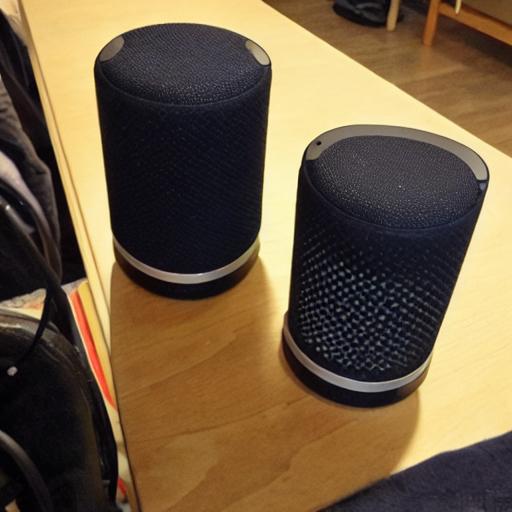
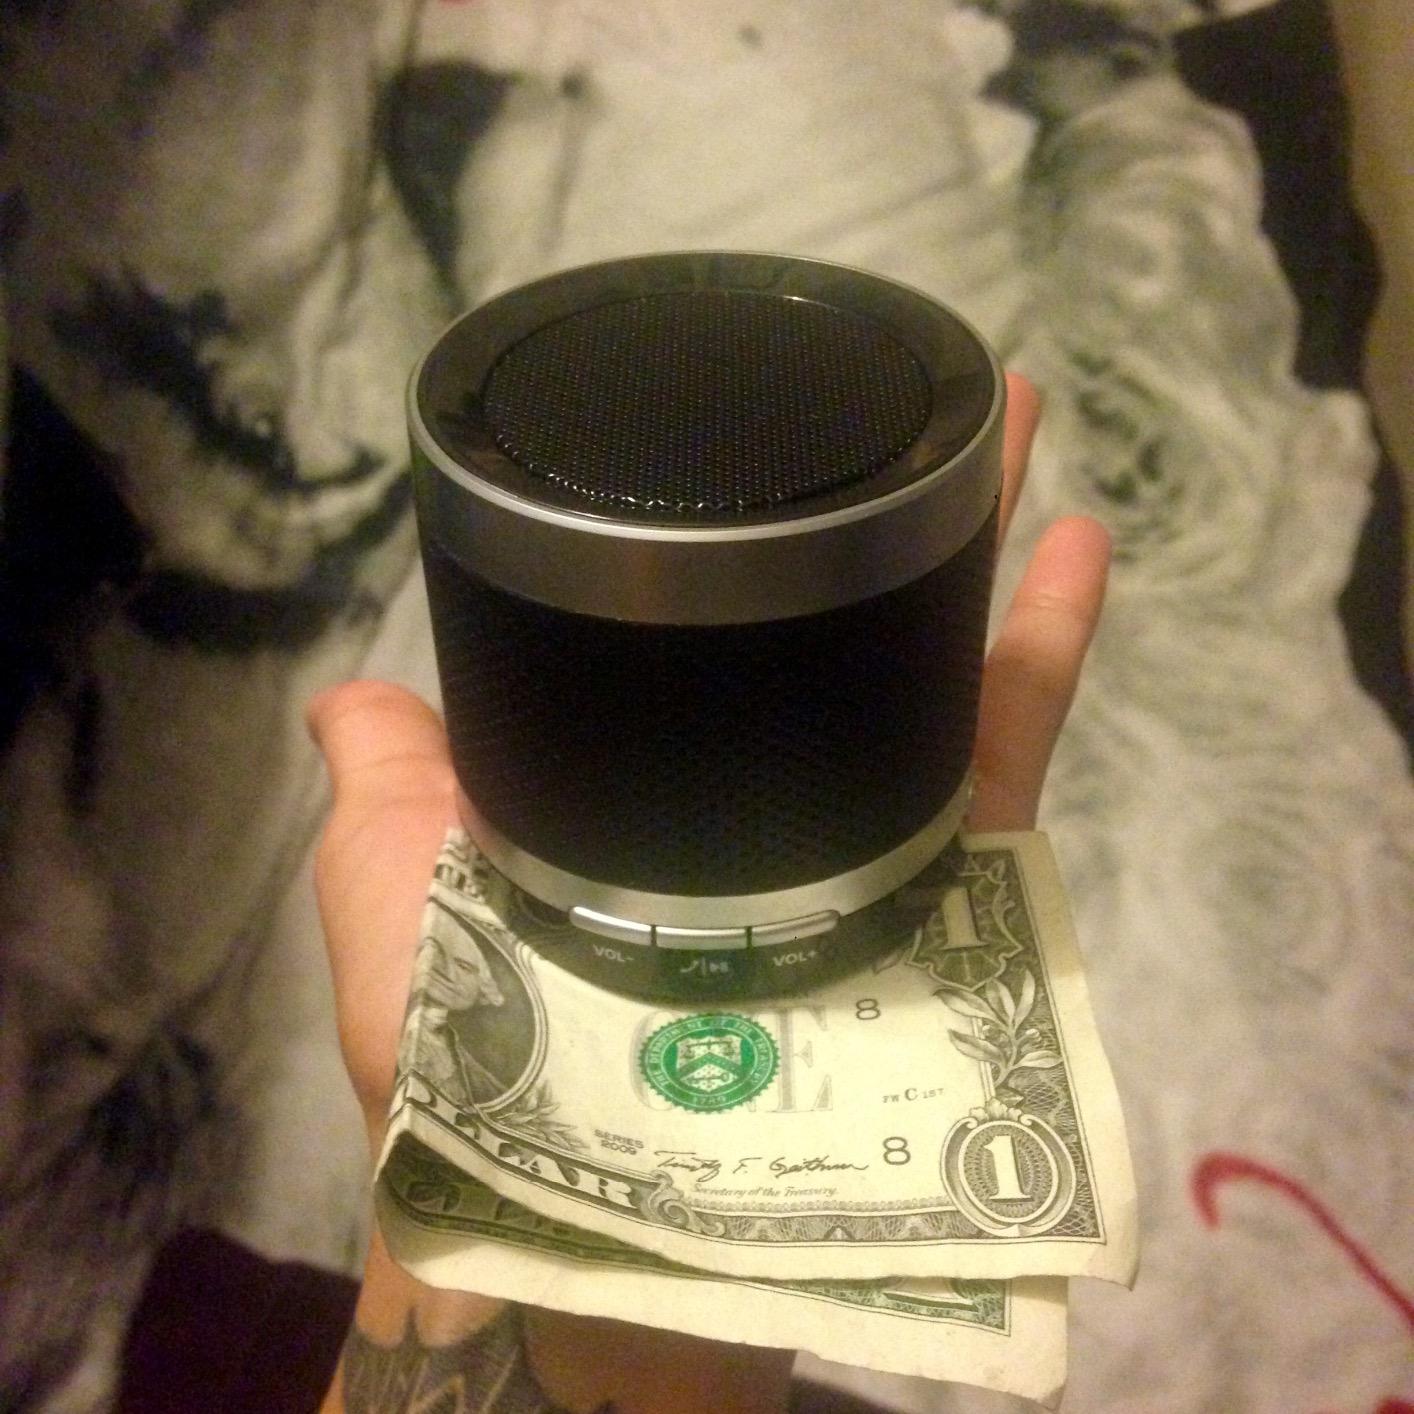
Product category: speaker
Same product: no